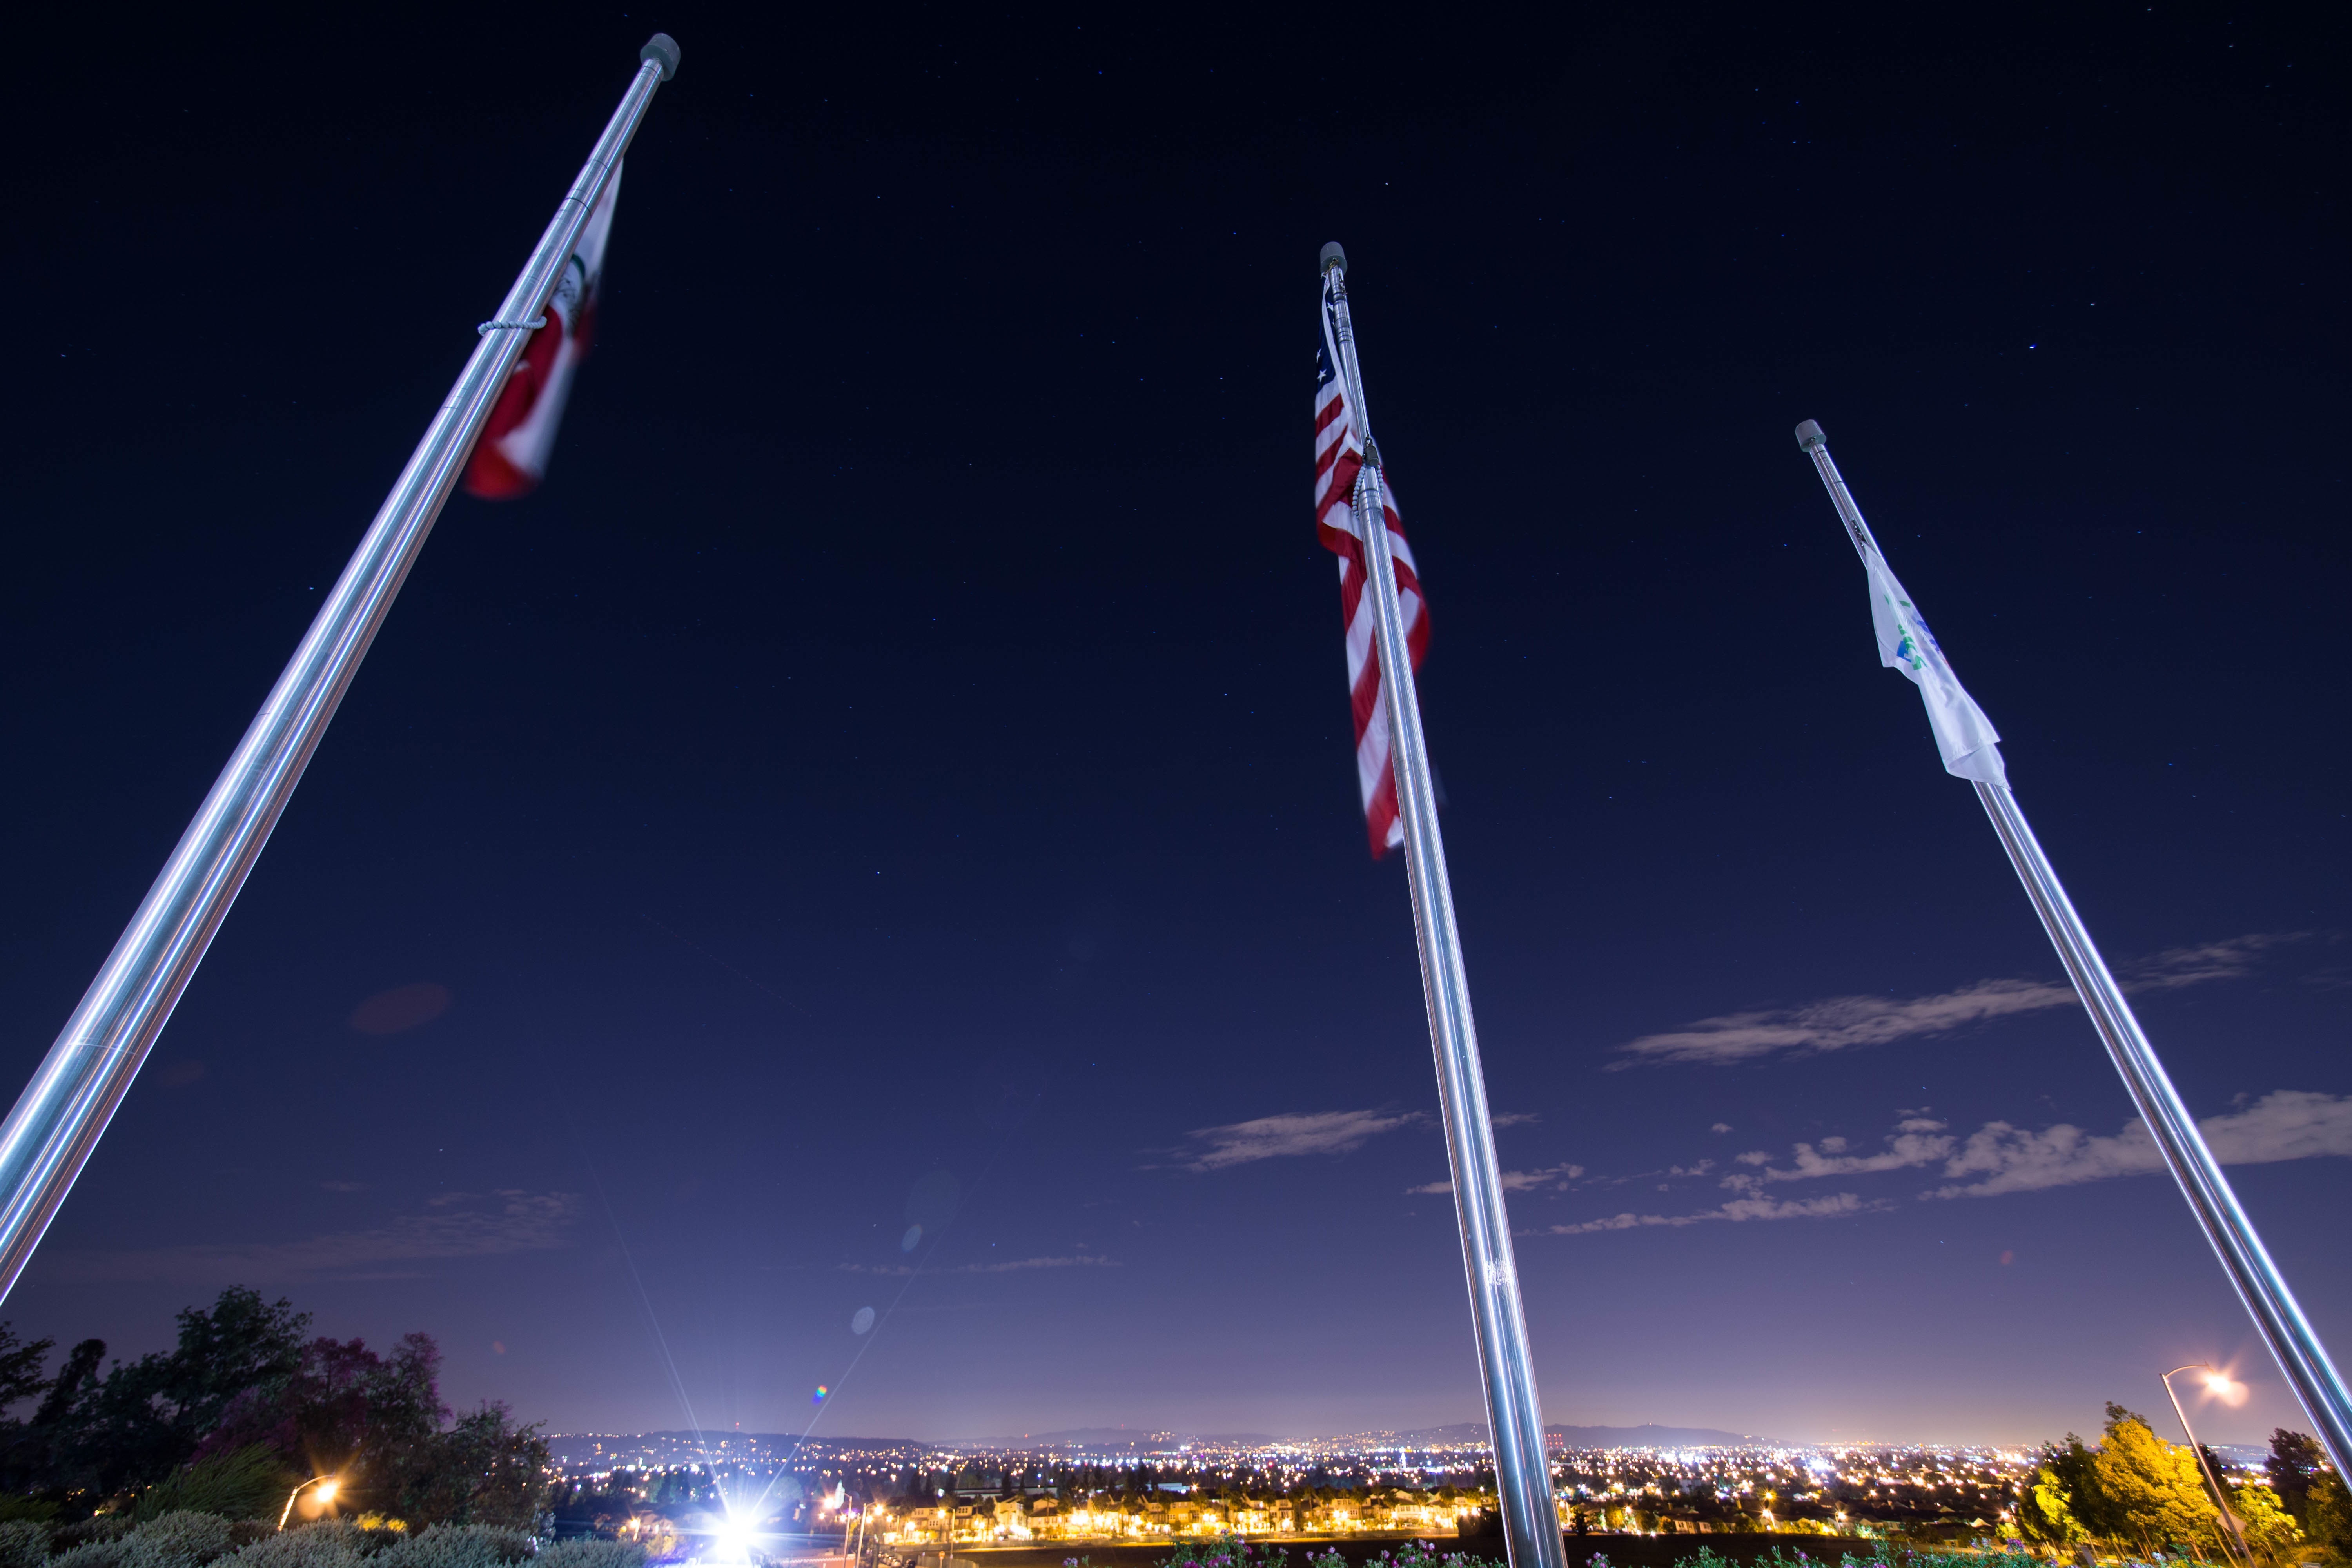
light, sky, night, skyscraper, country, dusk, sign, evening, twilight, reflection, symbol, mast, banner, usa, flagpole, emblem, patriotism, national, american, flags, poles, nation, waving, atmosphere of earth